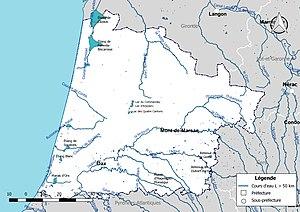
Carte des cours d'eau de longueur supérieure à 50 km drainant le département des Landes (France).
La liste des cours d'eau des Landes présente les principaux cours d'eau traversant pour tout ou partie le territoire du département français des Landes dans la région Nouvelle-Aquitaine. Plus de 3 100 cours d'eau sont recensés en 2014 dans le référentiel national BD Carthage sur le territoire départemental, dont 109 cours d'eau naturels et un canal de longueur supérieure à 10 km, correspondant à un linaire de plus de 4 500 km.